Public housing estates in Tsuen Wan

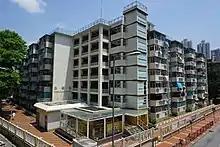
Wing Ning House, Fuk Loi Estate

Fuk Loi Estate is located at the reclaimed land along Castle Peak Road and opposite to Nan Fung Centre, Tsuen Kam Centre and Discovery Park. It has 9 residential buildings completed between 1963 and 1967, and it is the oldest existing public housing estate in Tsuen Wan District and Kwai Tsing District.